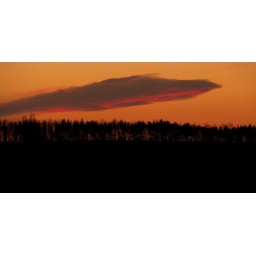
cloud over forest